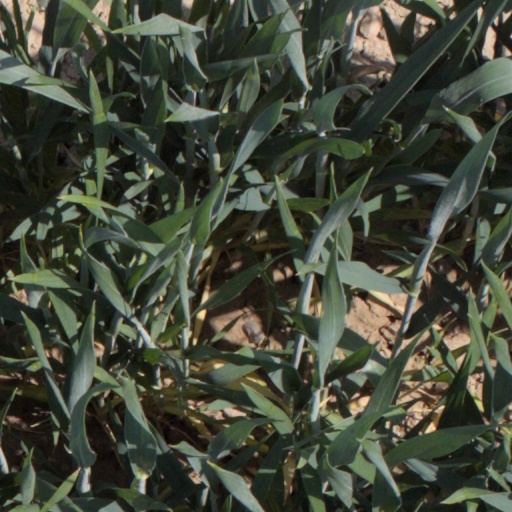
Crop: wheat